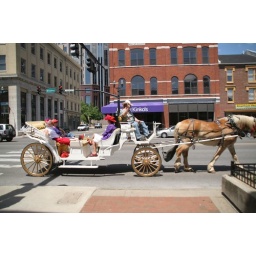
The red hat society women in the carriage